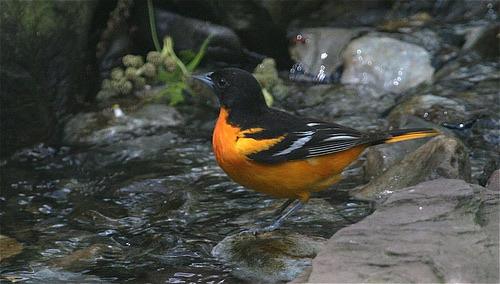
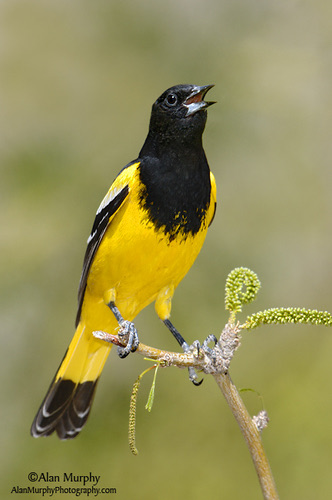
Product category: misc
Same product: yes